The Pat Hobby Stories

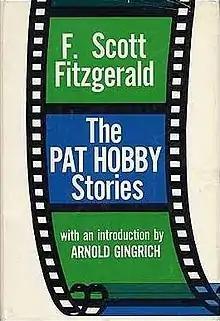
First edition cover

The Pat Hobby Stories is a collection of short stories by American writer F. Scott Fitzgerald. The 17 stories were originally published by Arnold Gingrich of "Esquire" magazine between January 1940 and May 1941, and later collected in one volume in 1962. The last five installments of "The Pat Hobby Stories" were published in "Esquire" after Fitzgerald's death in December 1940.